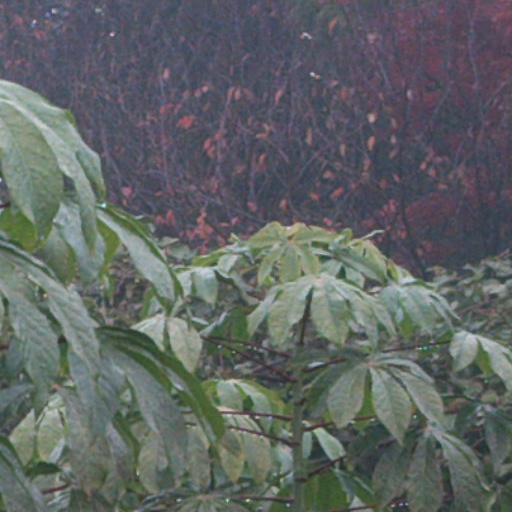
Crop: cassava